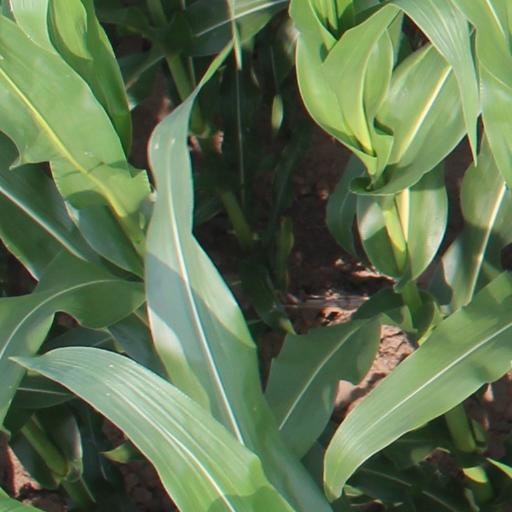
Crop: maize; corn